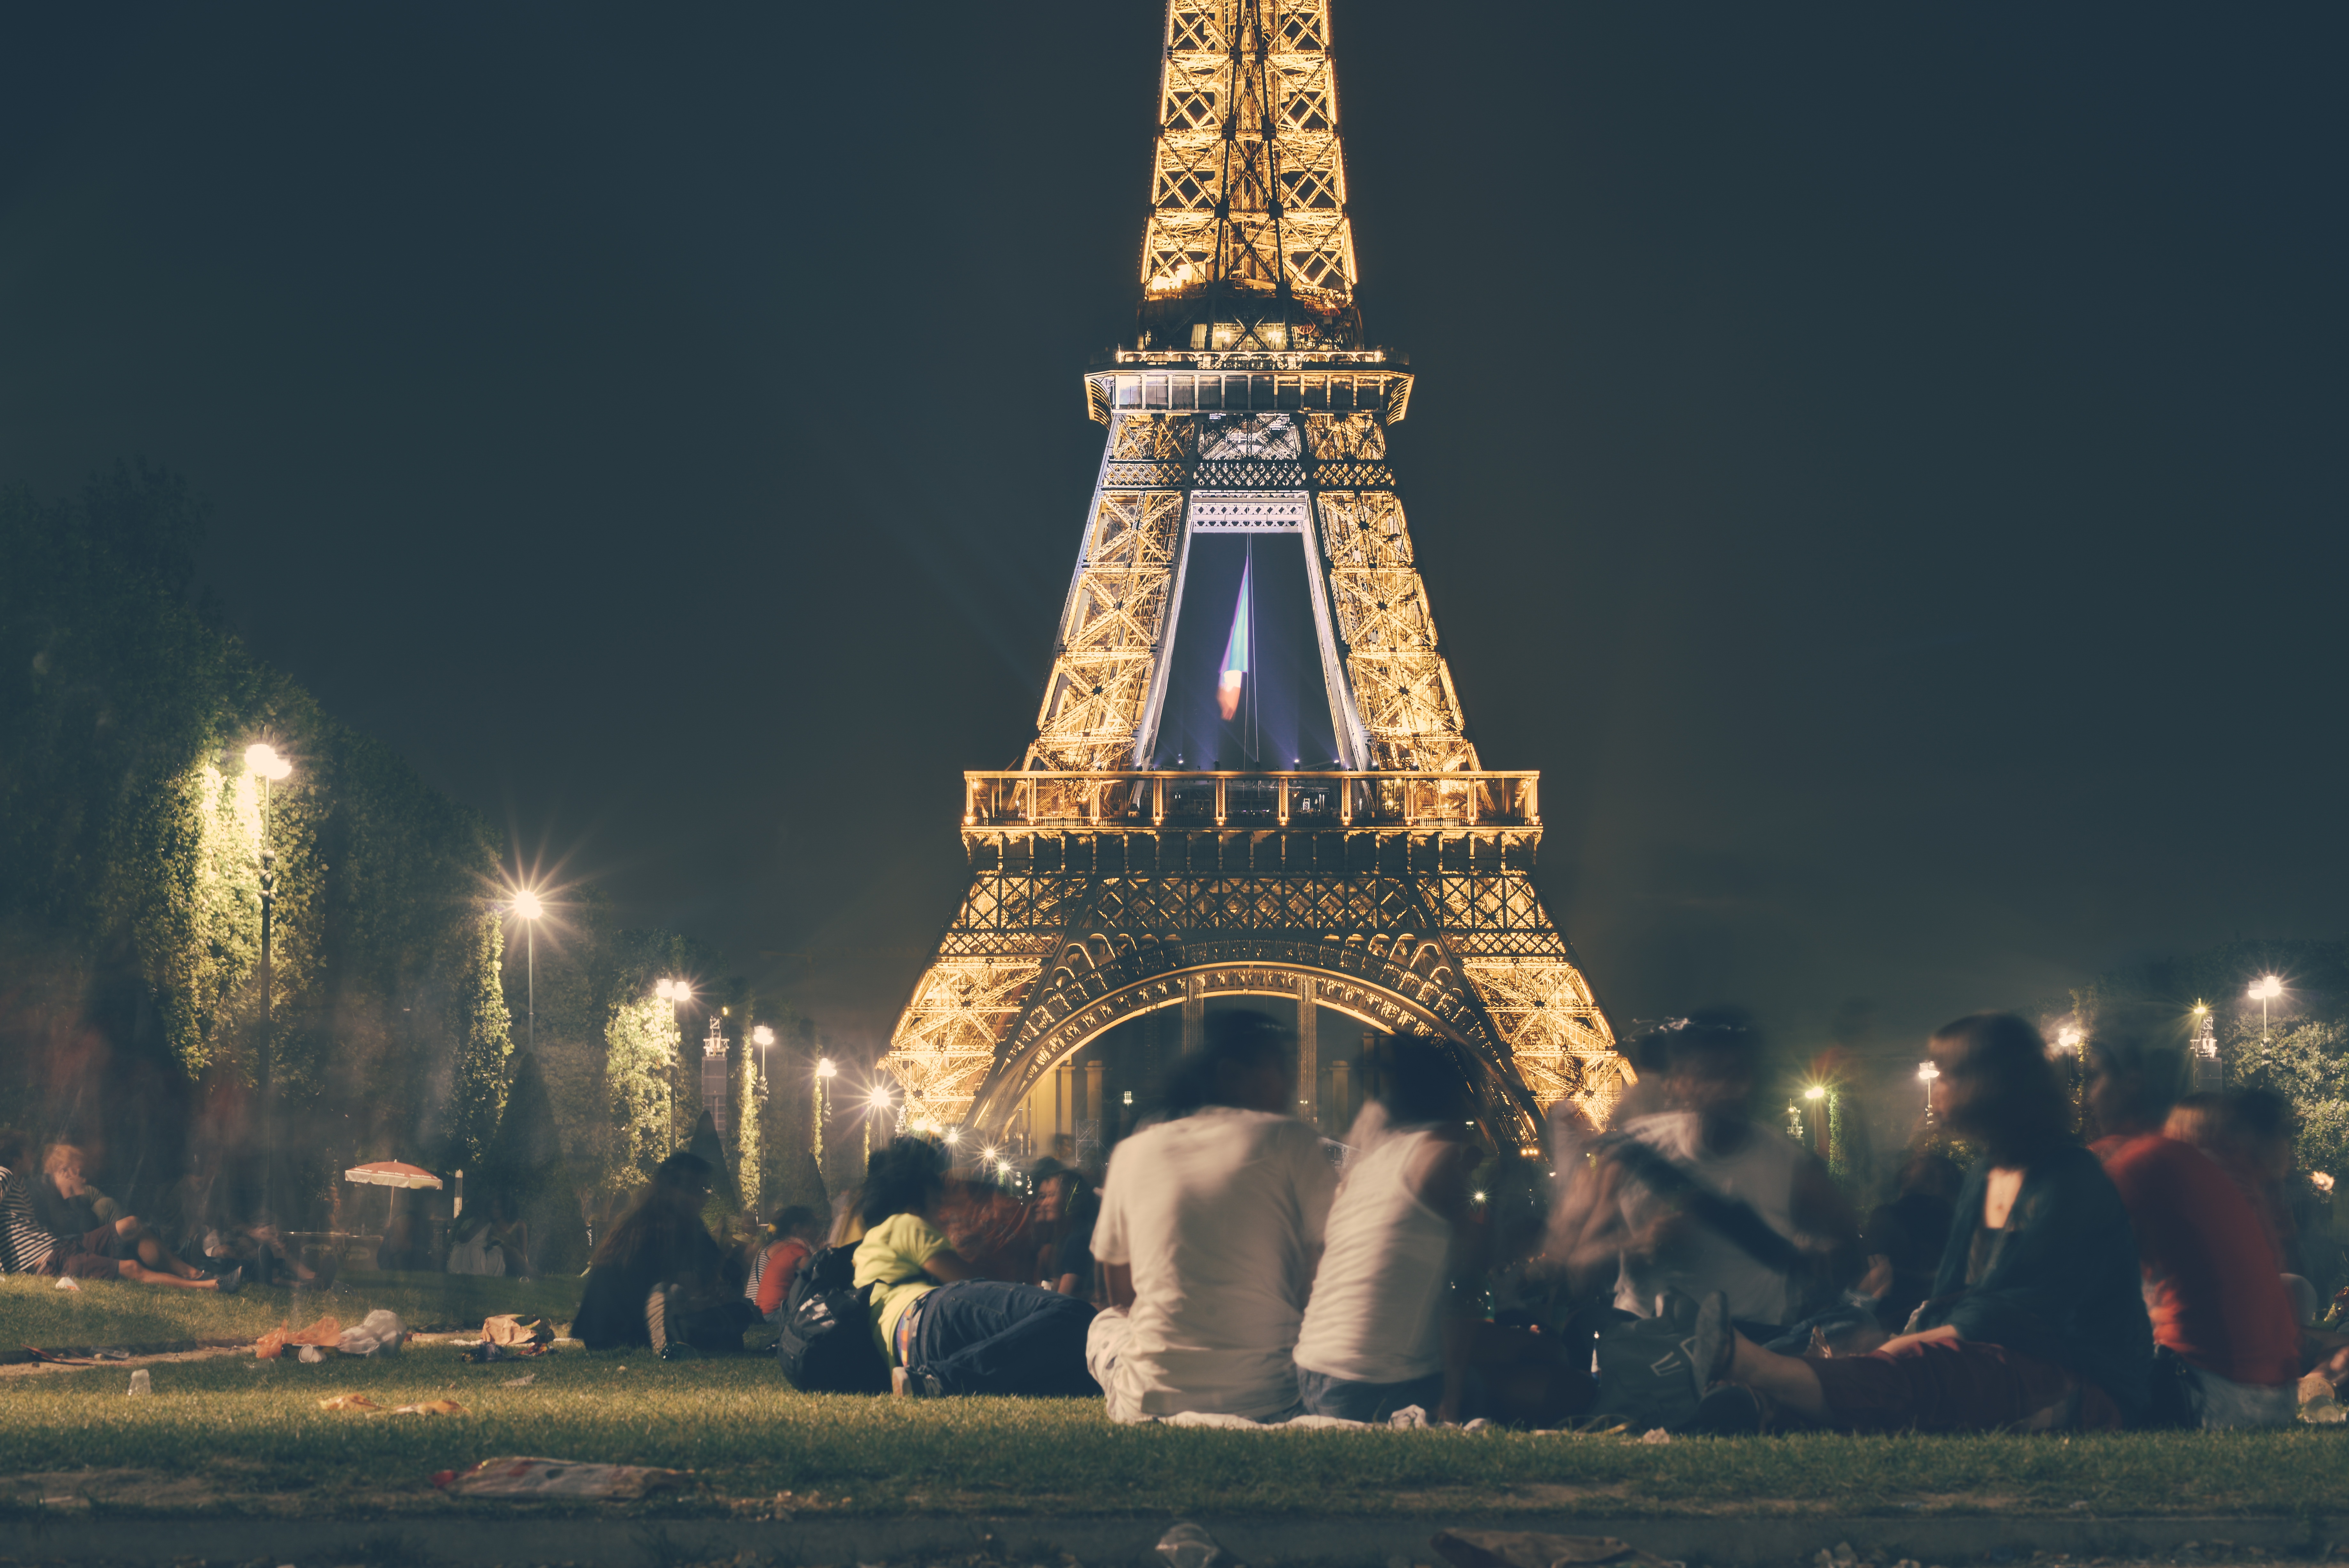
architecture, people, night, city, paris, urban, vacation, travel, france, europe, evening, tower, landmark, sightseeing, together, tourism, leisure, illuminated, picnic, fun, eiffel, french, happy, temple